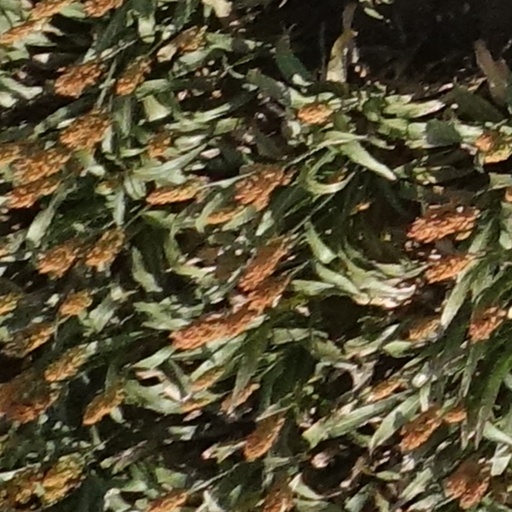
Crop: sorghum